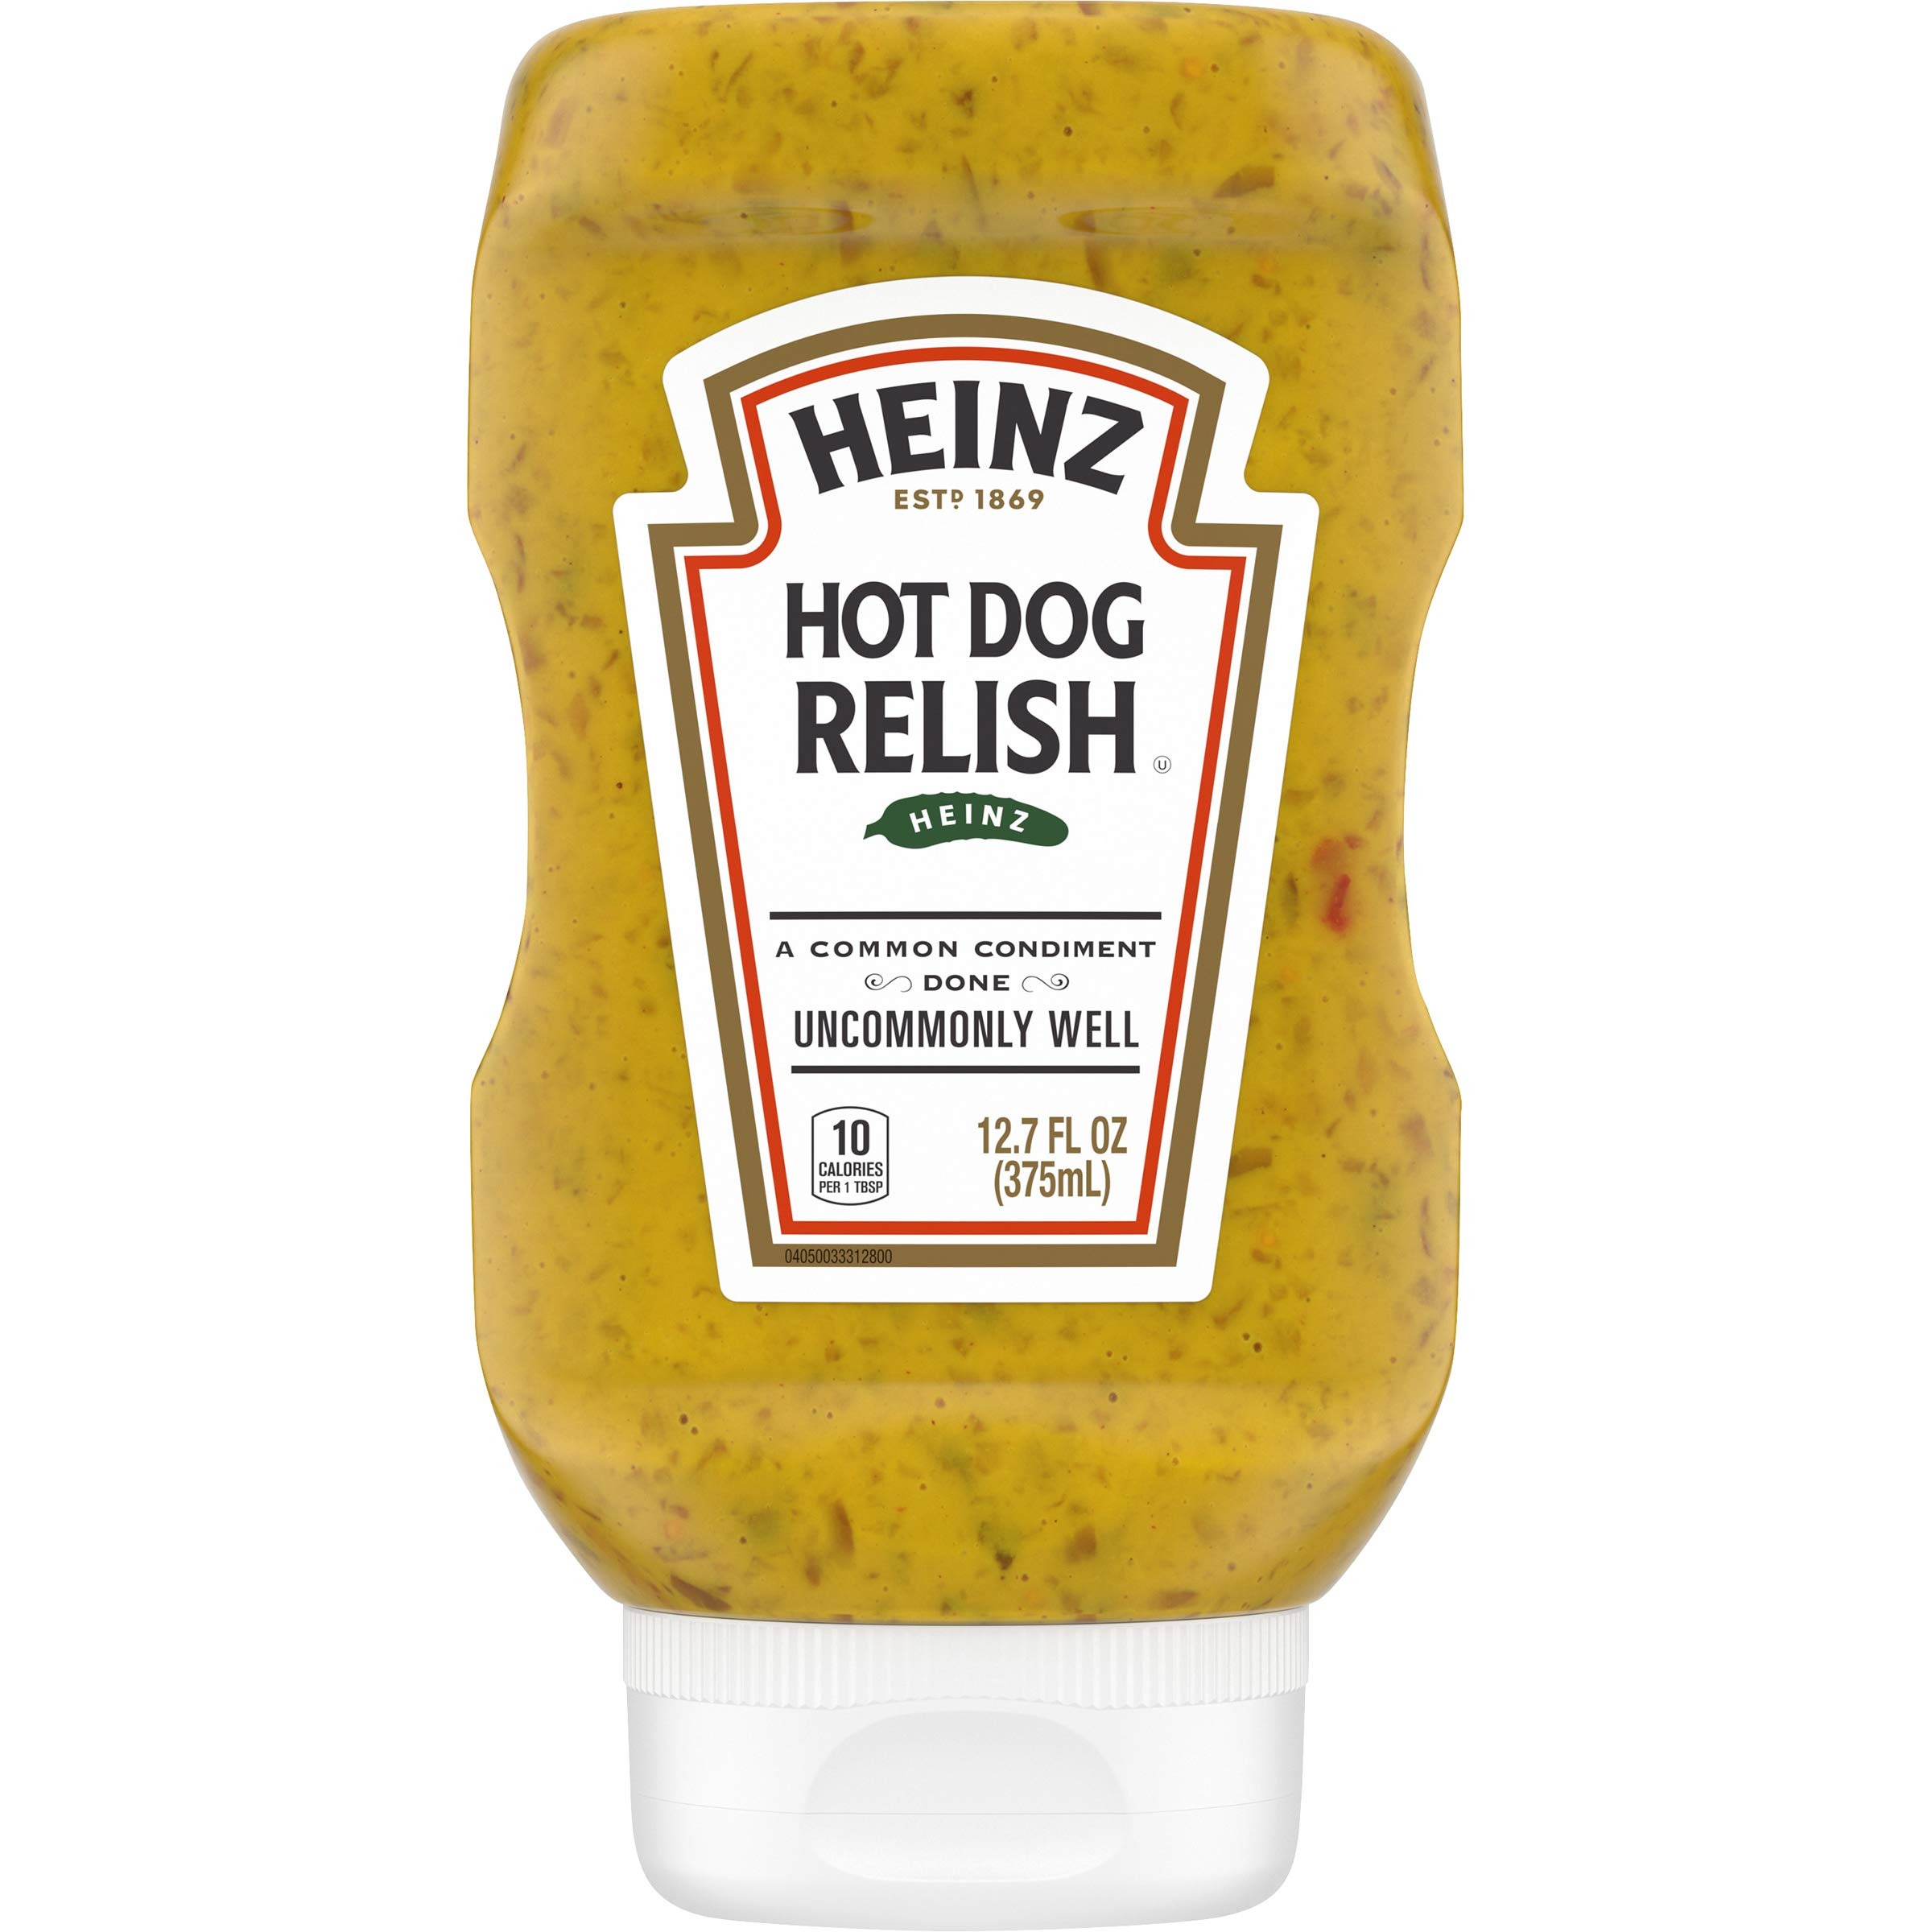
Item Name: Heinz Hot Dog Relish, 12.7 fl oz Bottle
Bullet Point 1: One 12.7 fl. oz. bottle of Heinz Hot Dog Relish
Bullet Point 2: Sweet, Tangy and Savory
Bullet Point 3: Produced from best quality vegetables and spices
Bullet Point 4: Easy squeeze bottle help you to start enjoying the relish without much effort
Bullet Point 5: Spice up your meal without forgoing your kosher diet
Value: 12.7
Unit: Fl Oz

Price: 32.22